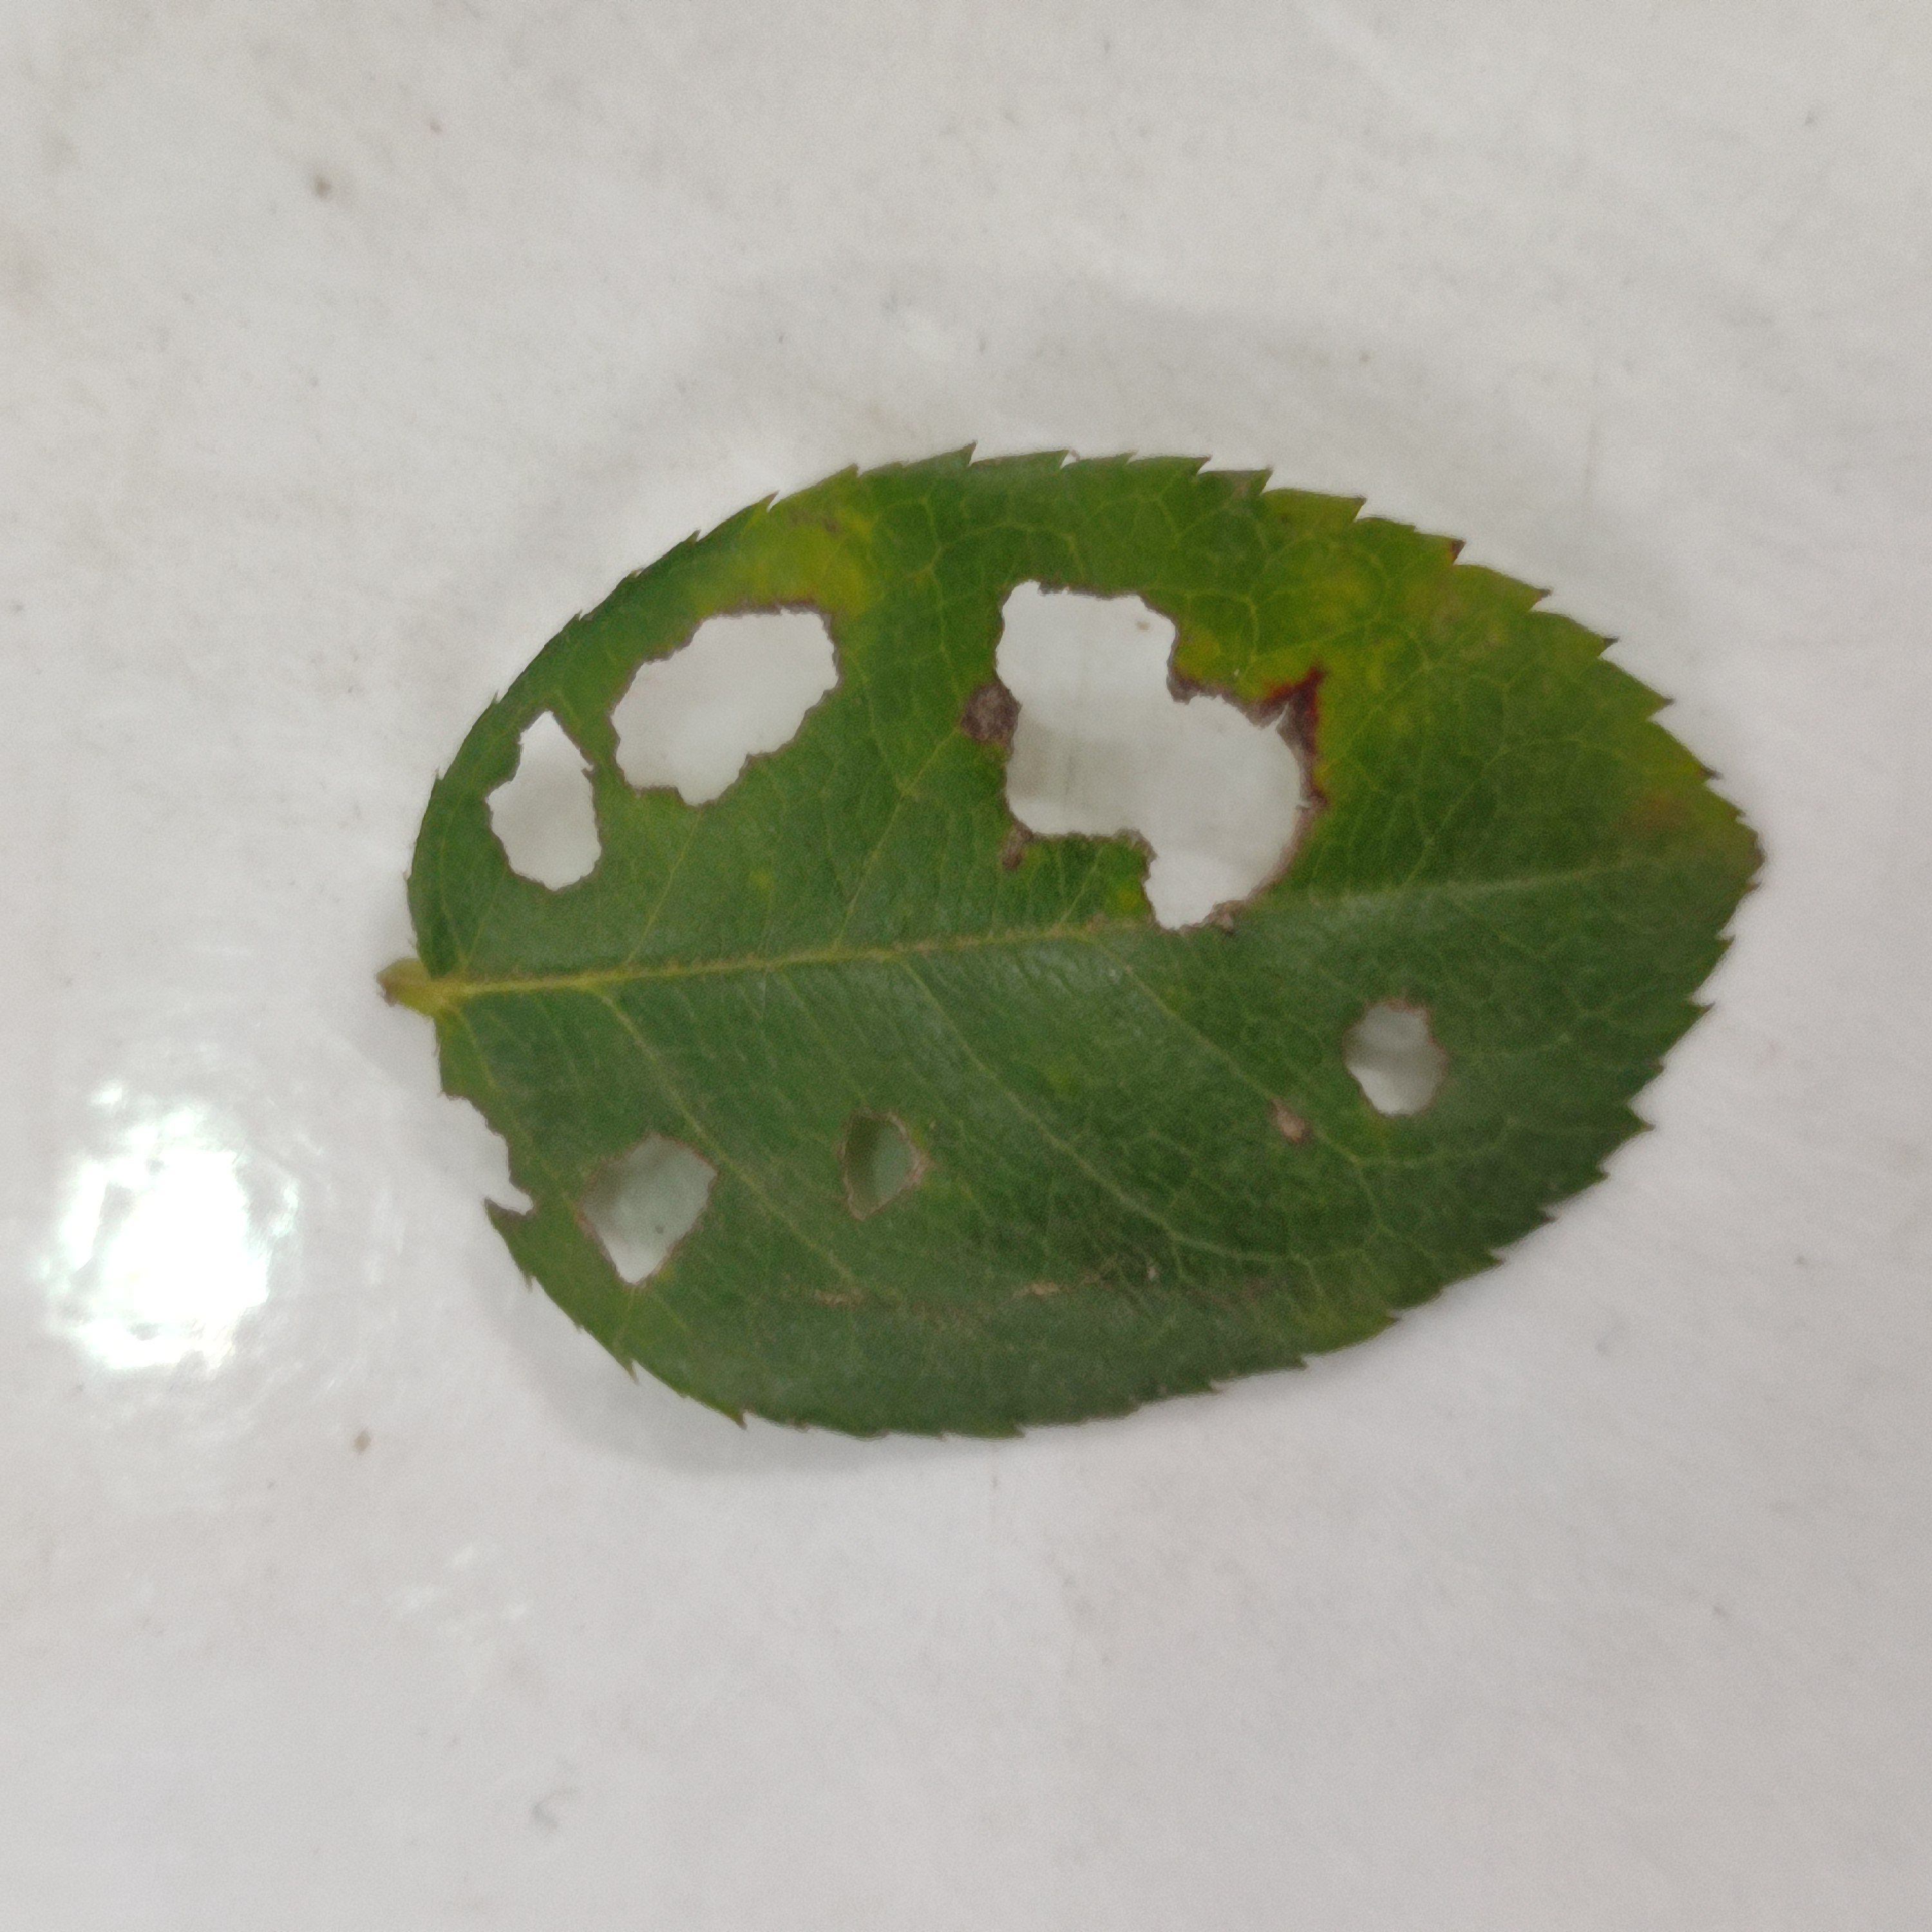
Label: Insect Hole